Church of St Peter, Shirwell

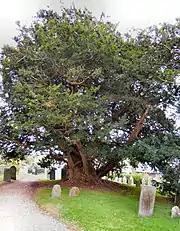
One of the two ancient yew trees in the churchyard

The parish of Shirwell was originally an Anglo-Saxon ‘Hundred’ and is one of the oldest ecclesiastically appointed Deaneries in the Exeter Diocese. The two yew trees opposite the south porch were thought to be 13th-century, making them as old as the oldest part of the present church on the site. However, a survey by the Yew Tree Campaign states that they are actually 1,500 years old which means they probably date to a church on the site which predates the present one.